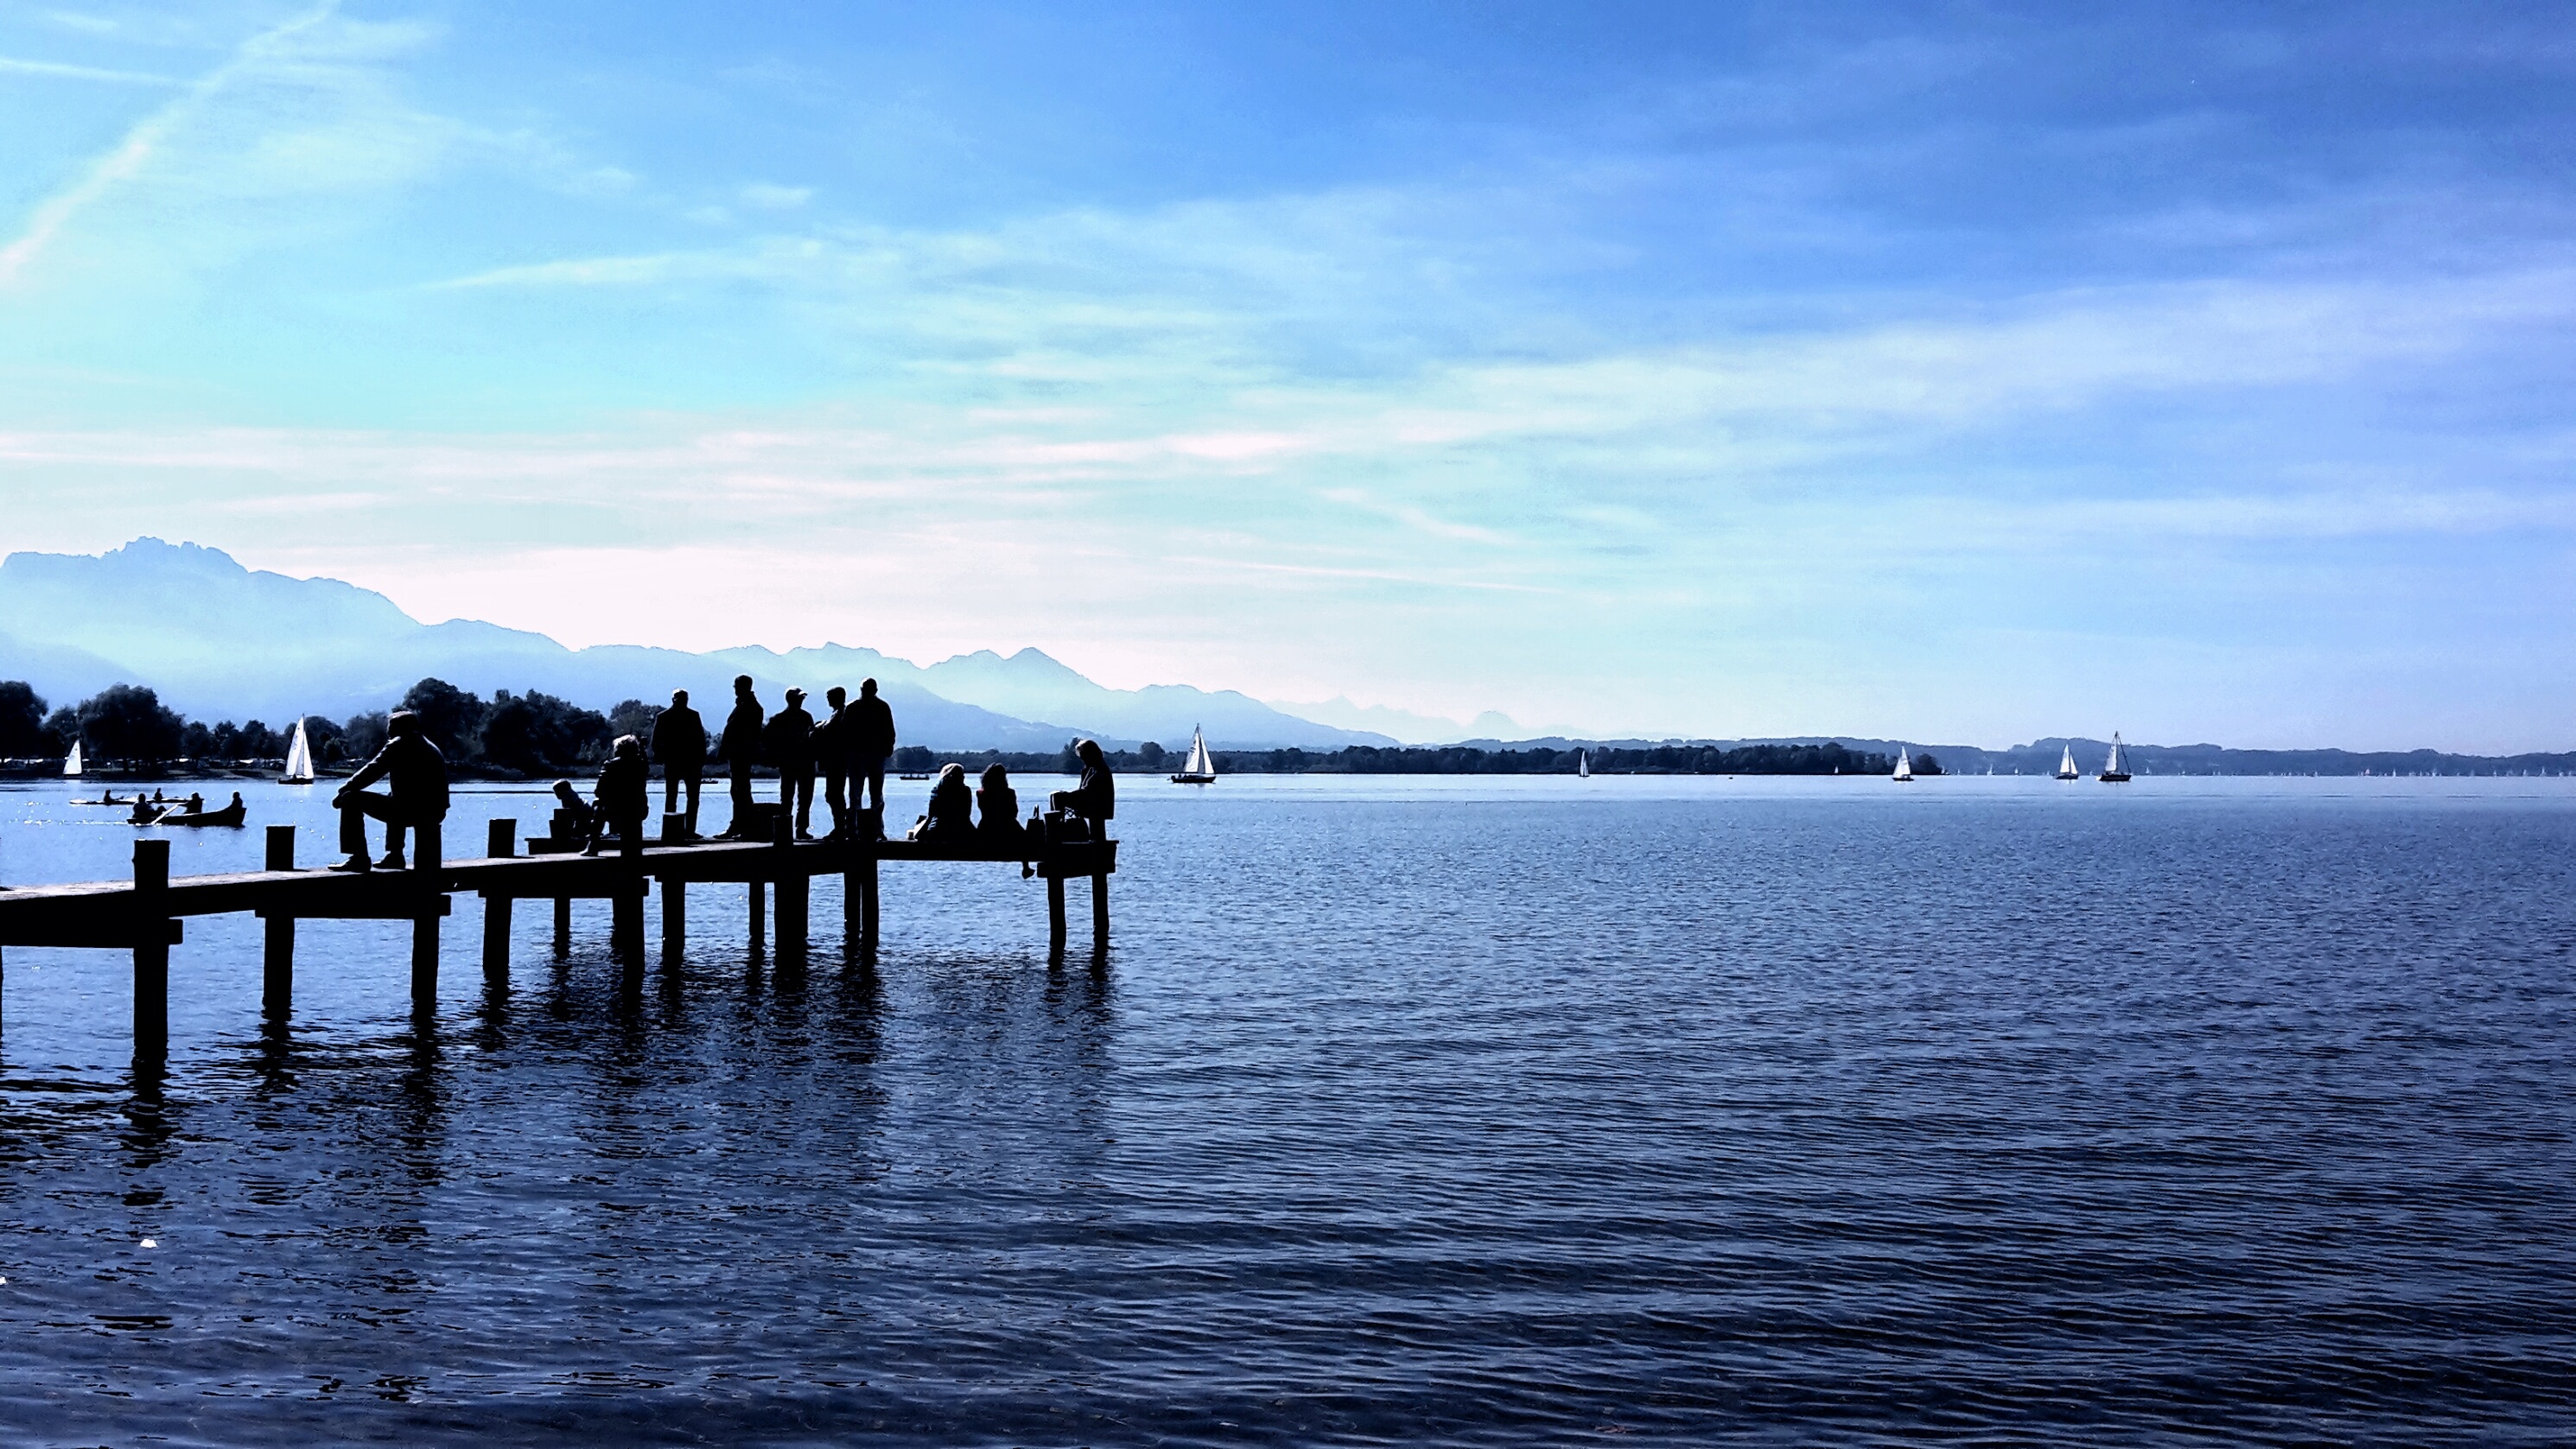
sea, coast, water, ocean, horizon, cloud, shore, lake, dusk, reflection, vehicle, bay, body of water, loch